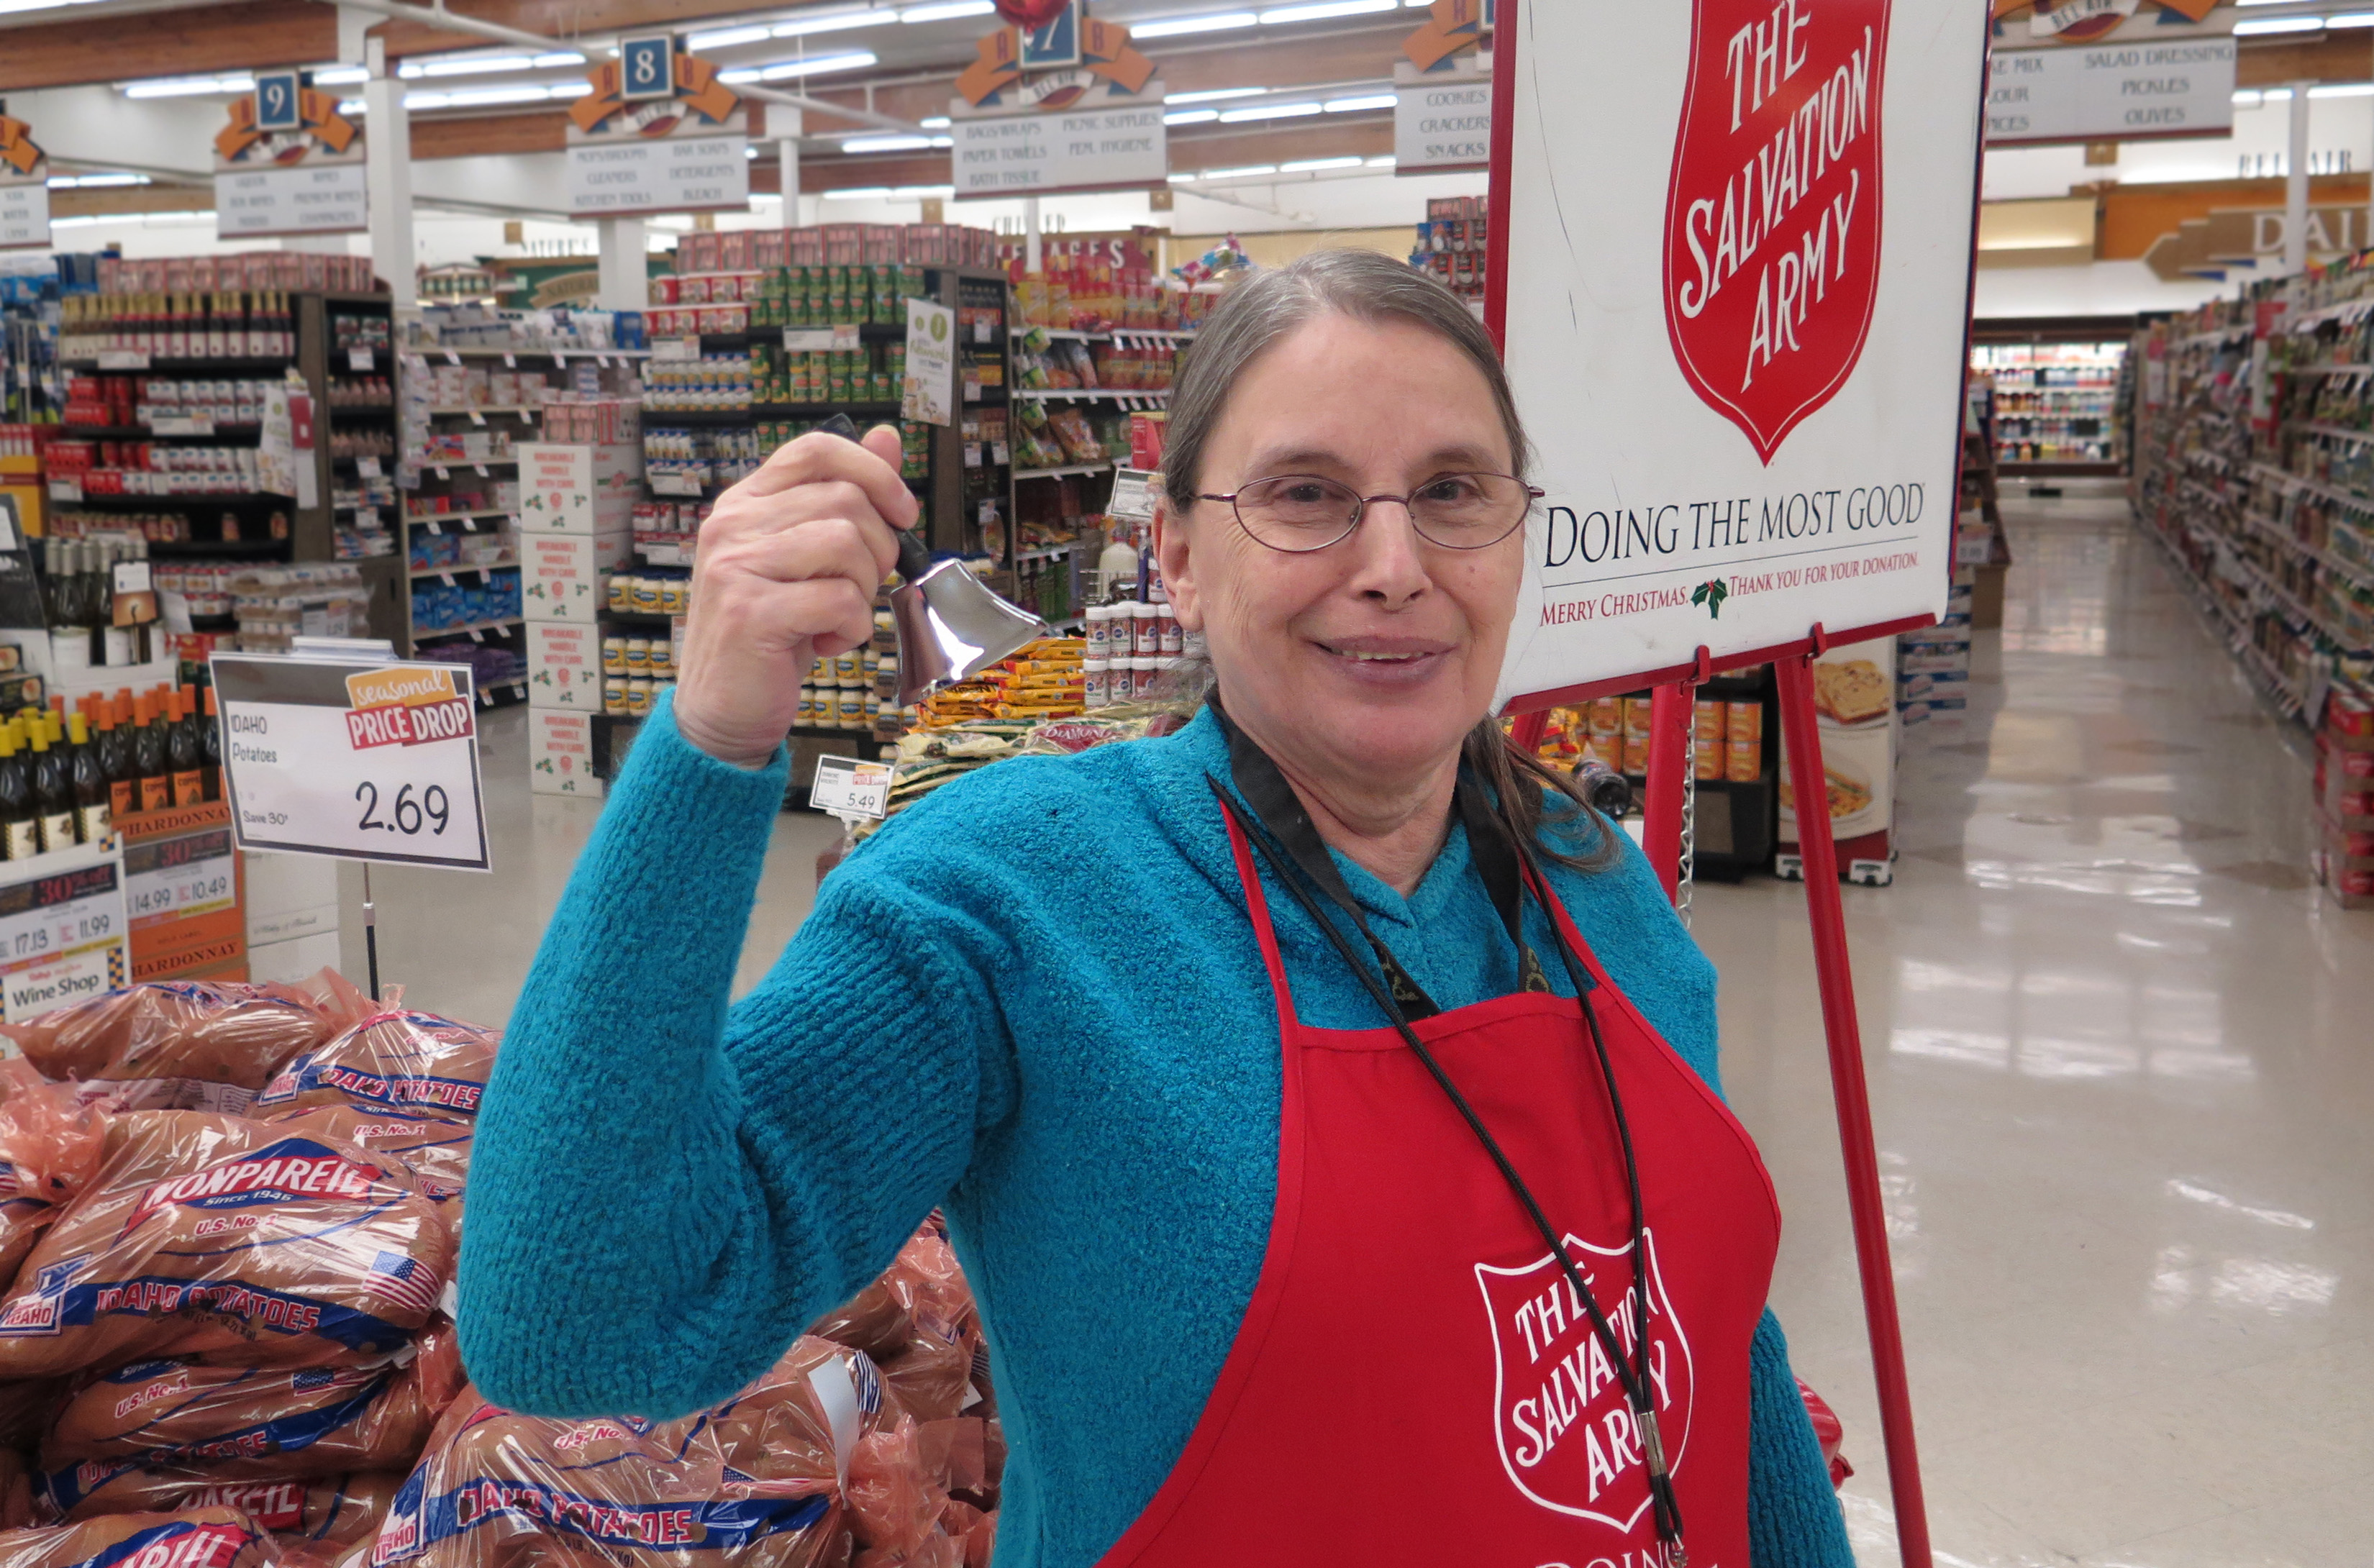
person, woman, vendor, market, christmas, 2015, supermarket, endurance, salvationarmy, 365, retail, 3652015imstillstanding, human action